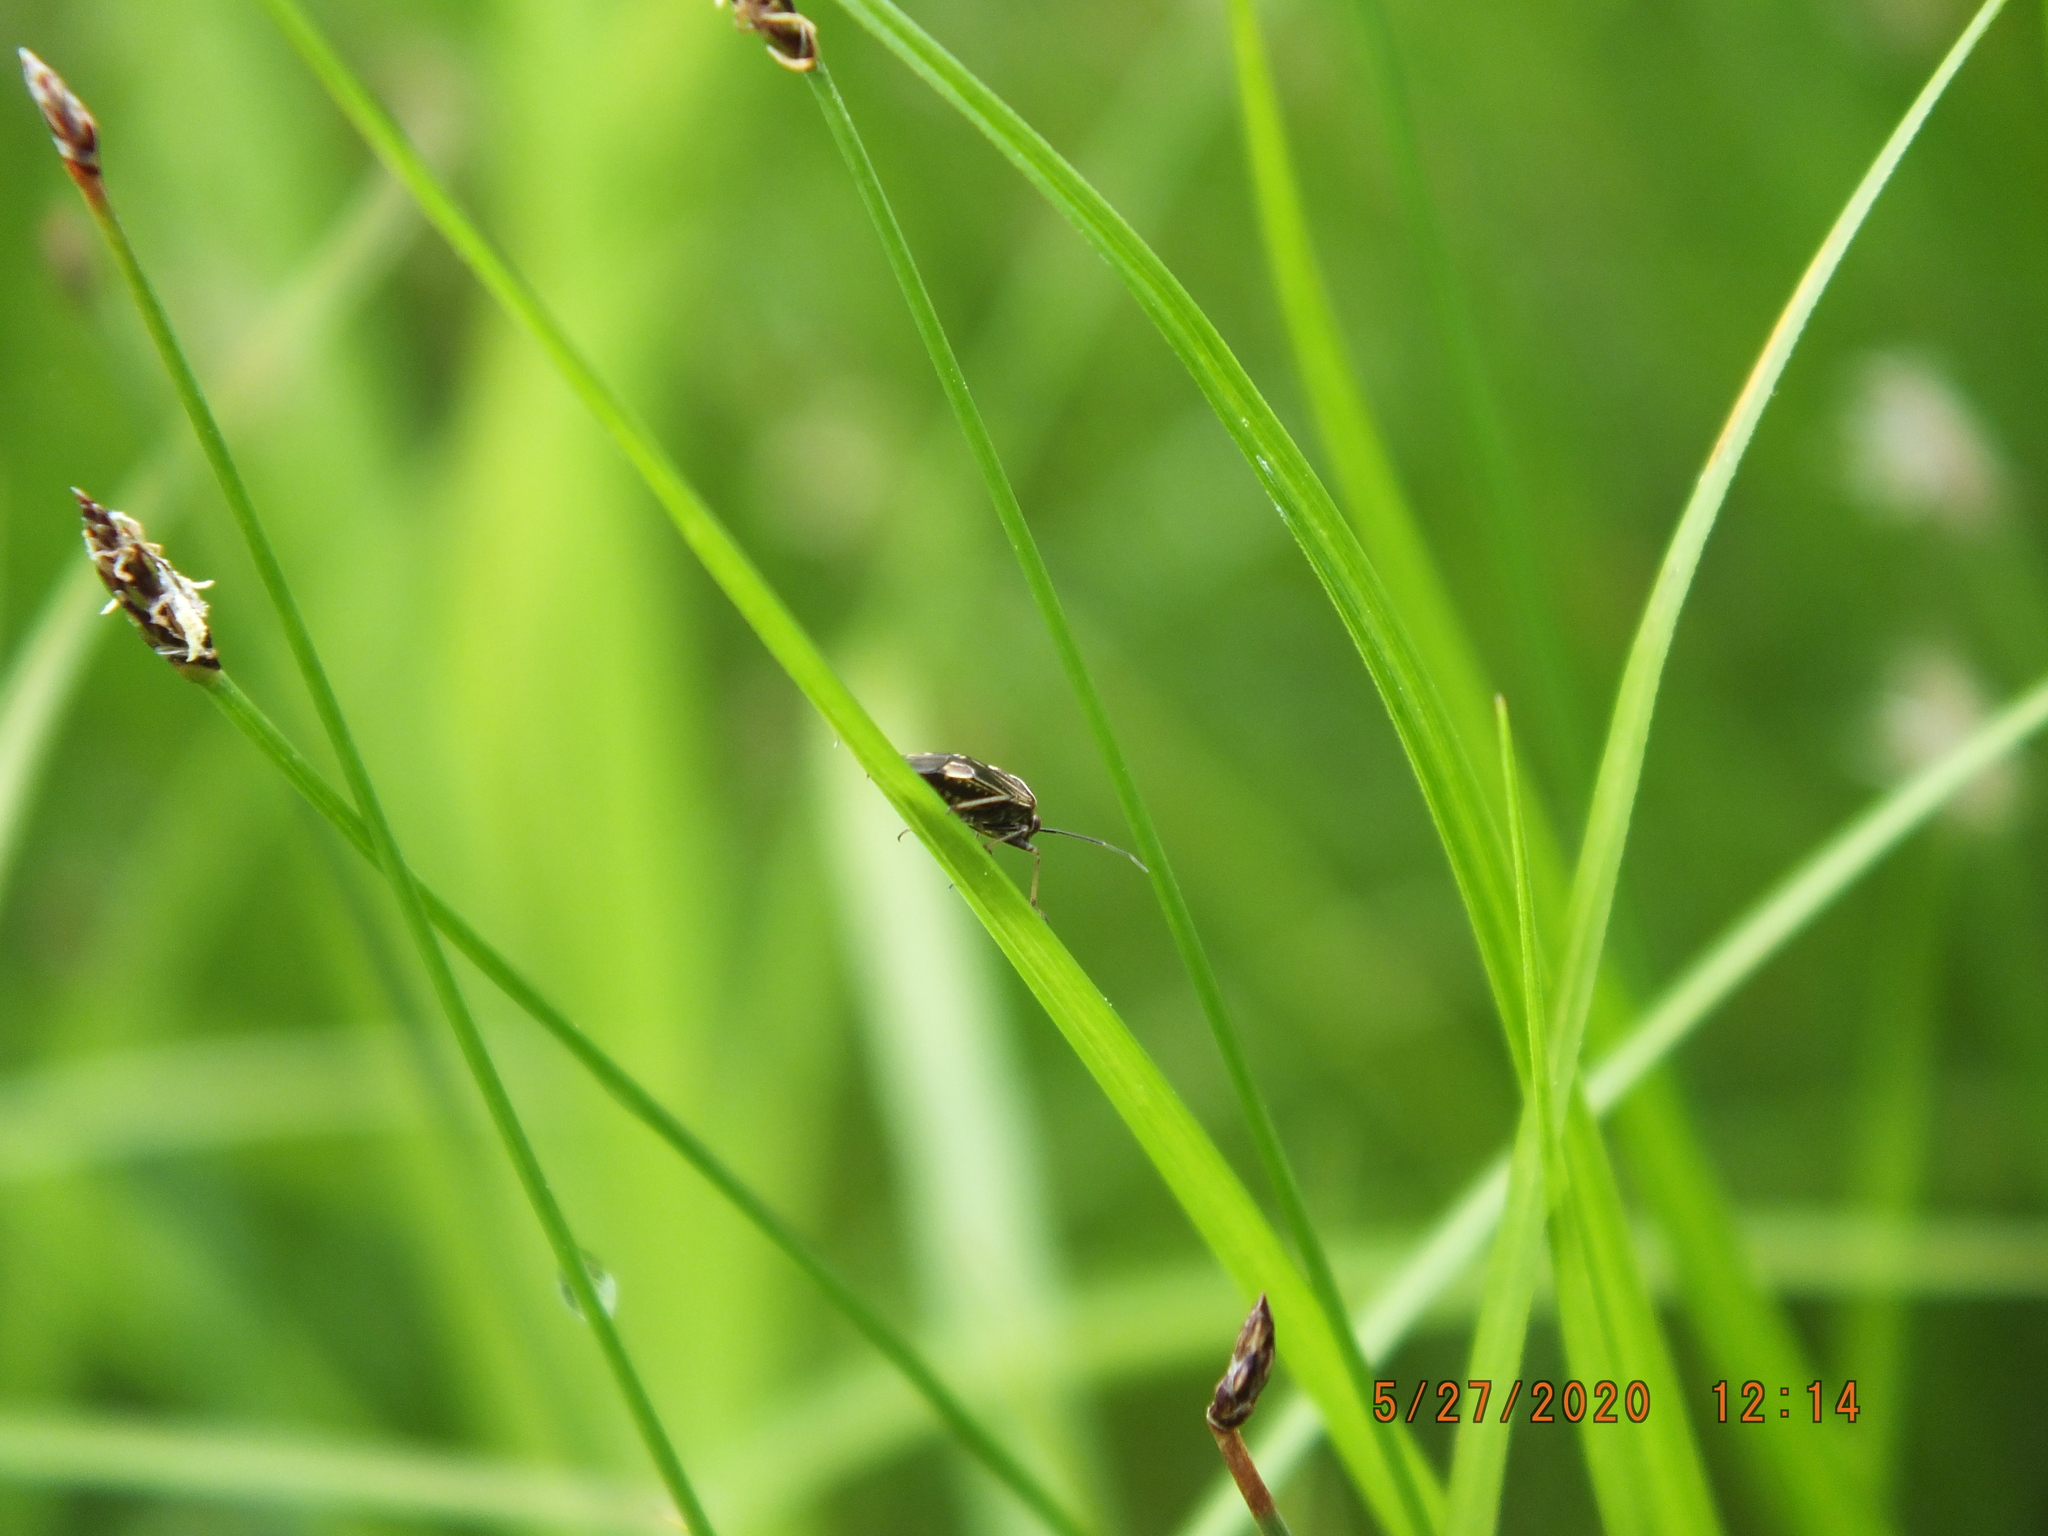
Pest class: lygus_bug